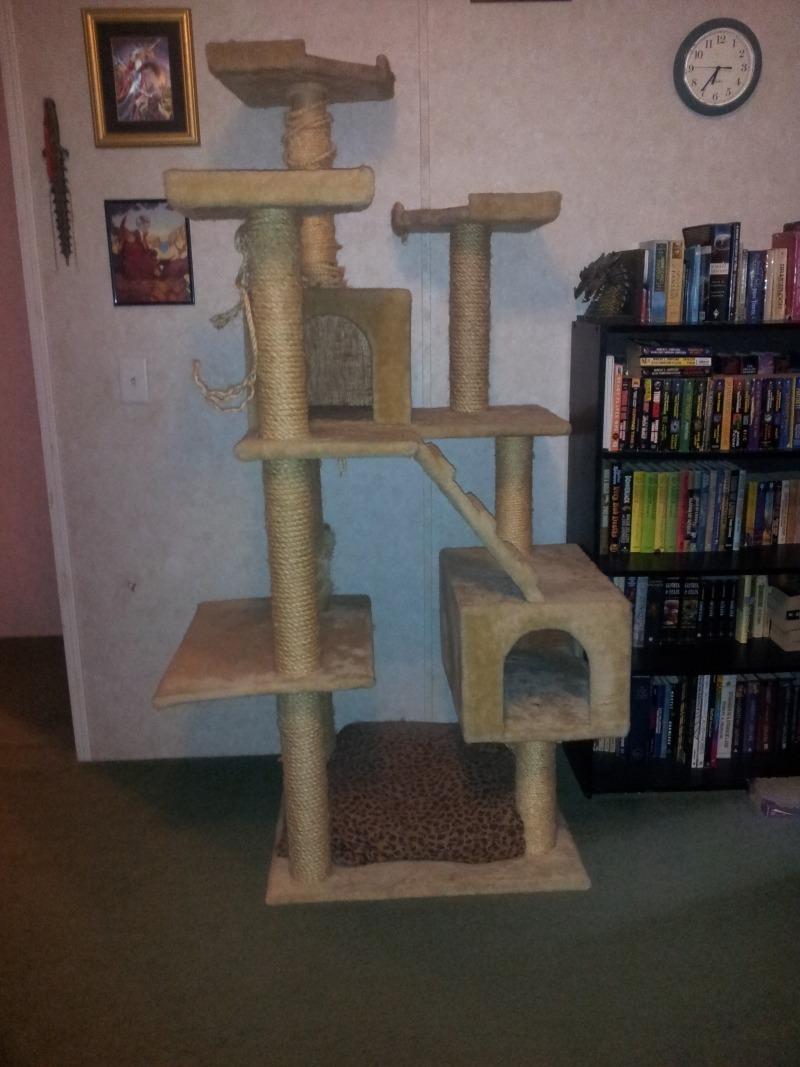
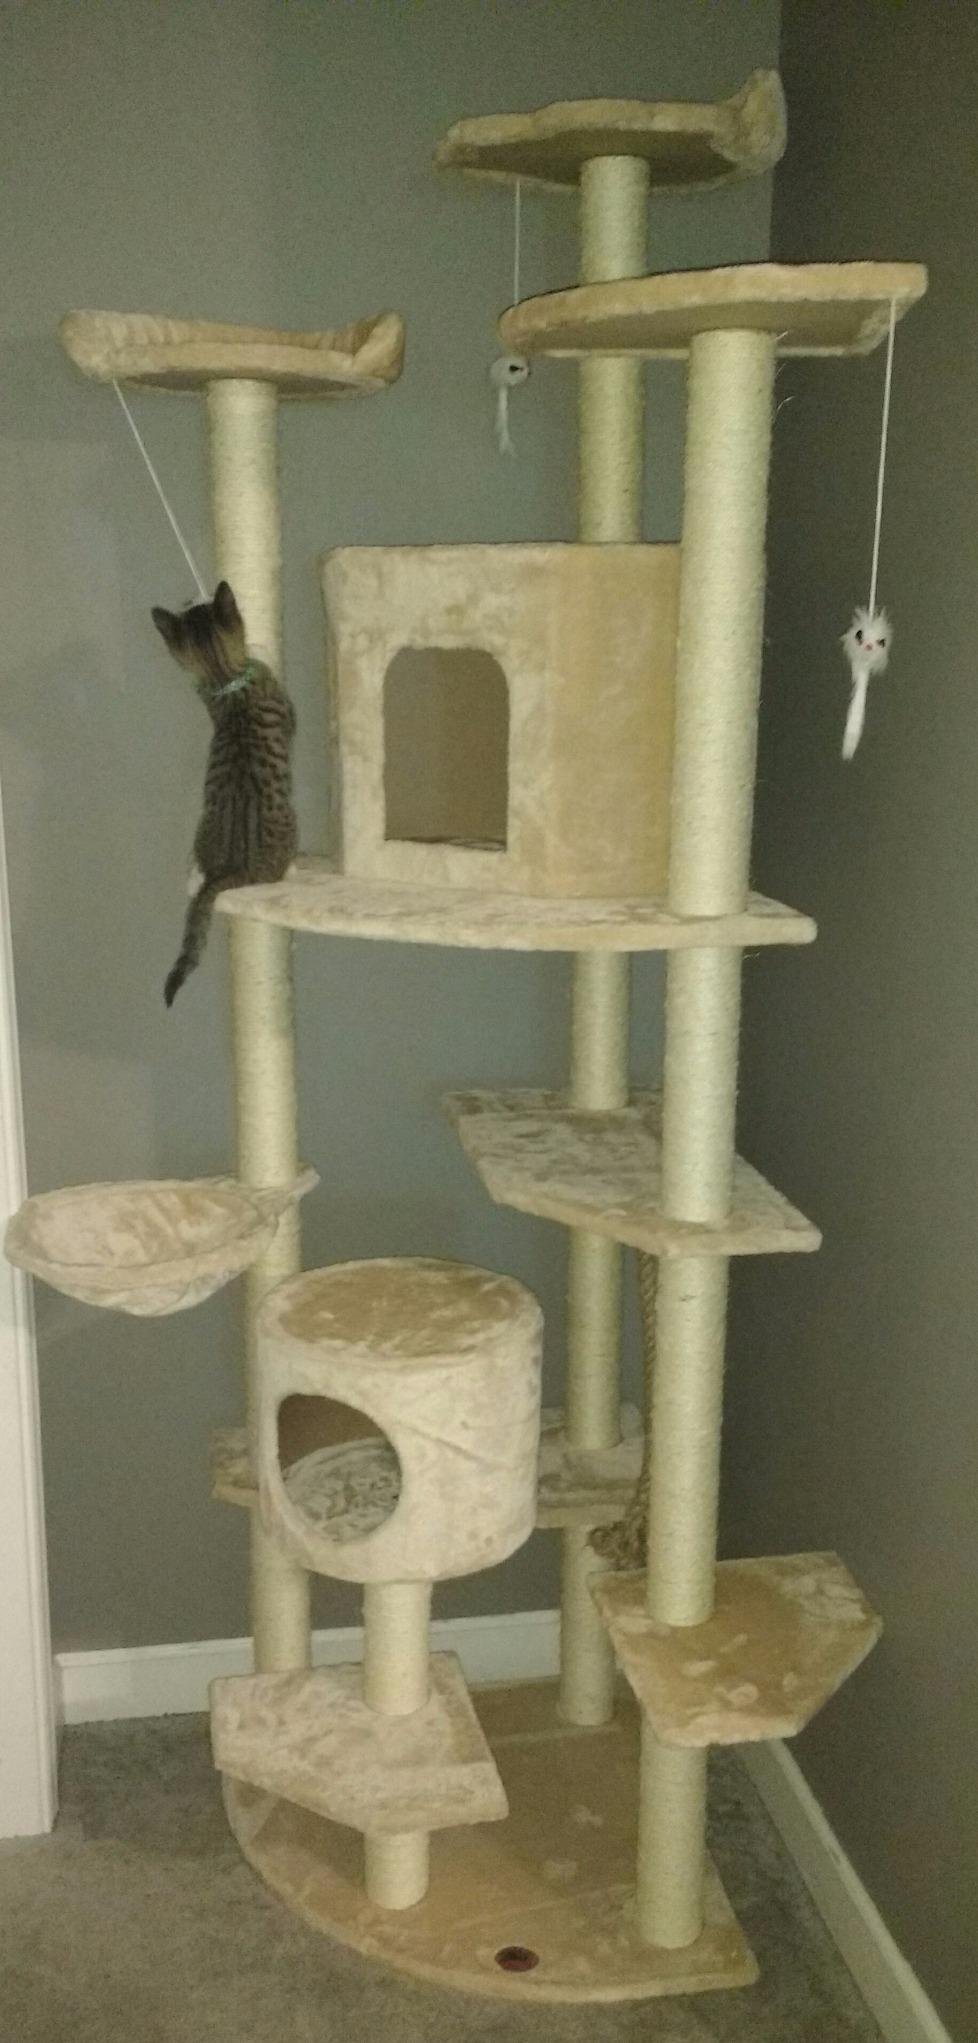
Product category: items_cat tree
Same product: no